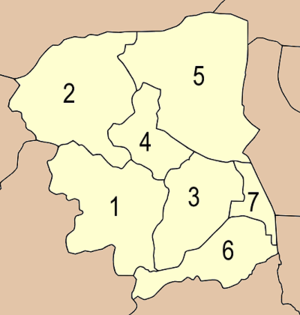
Nakhon Pathom est une province de Thaïlande.